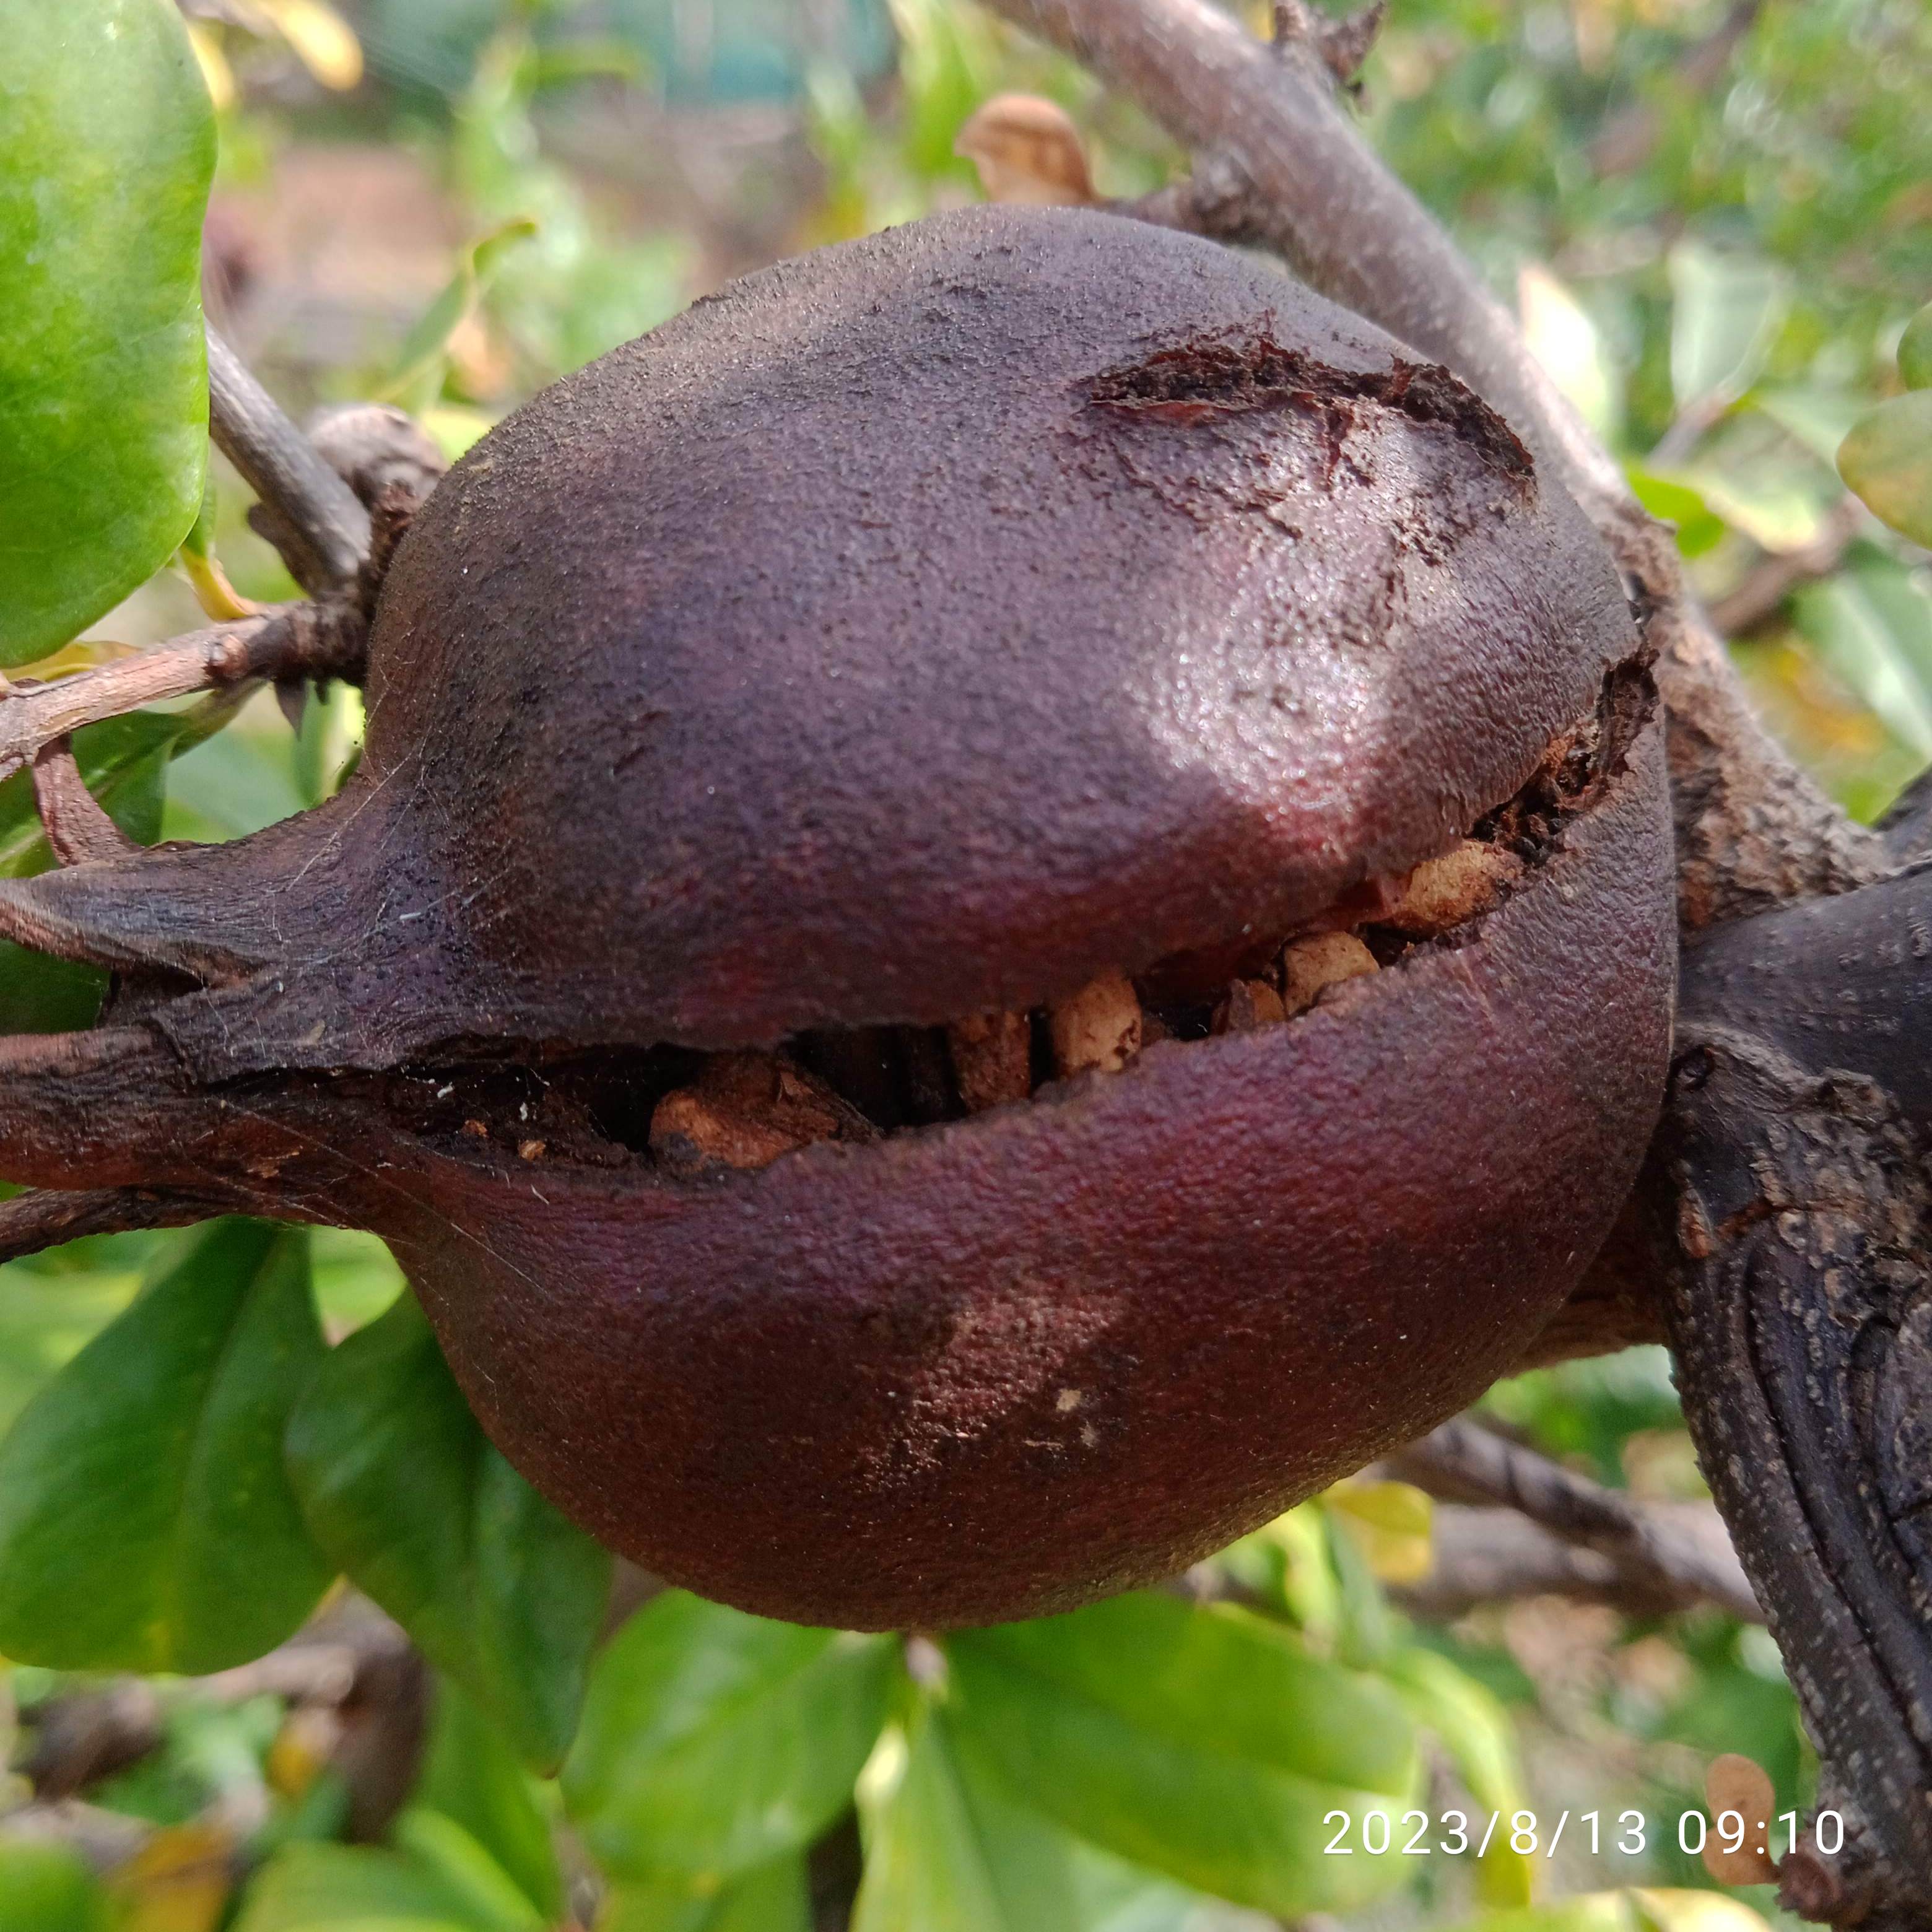
Label: Bacterial_Blight